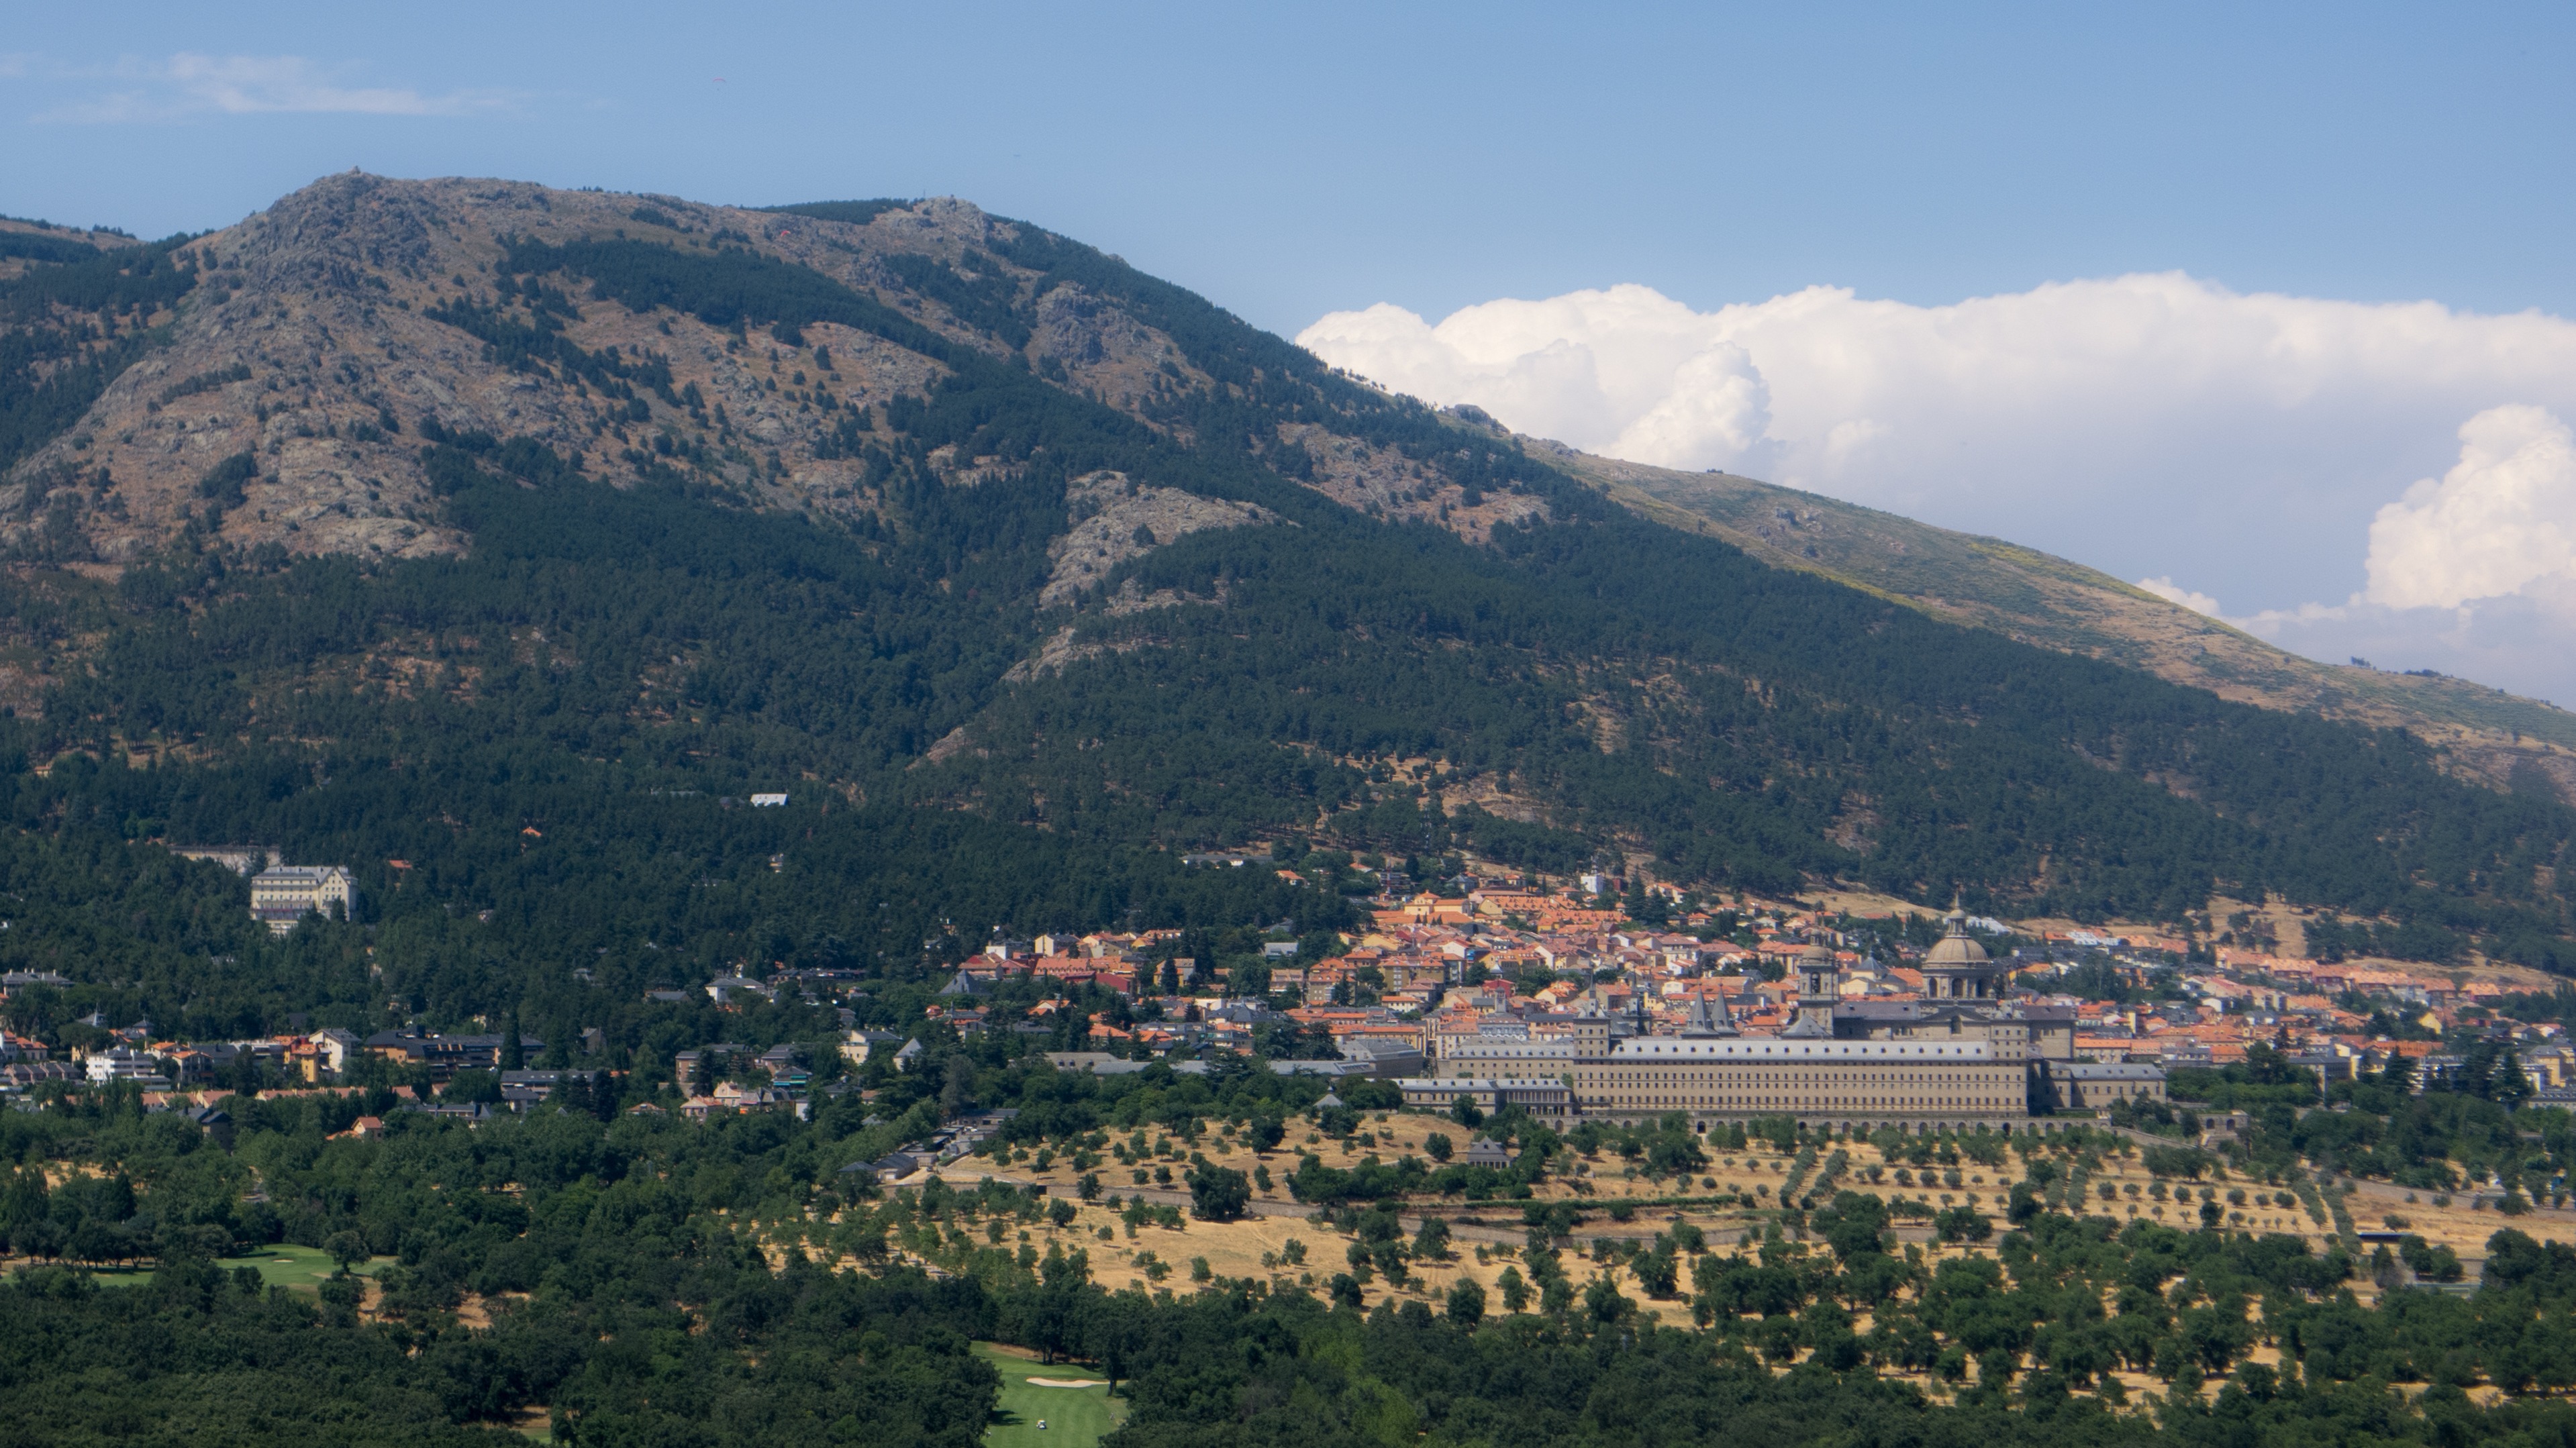
landscape, nature, mountain, people, field, hill, town, view, valley, mountain range, panorama, village, aerial view, mountains, plateau, rural area, landform, aerial photography, geographical feature, human settlement, mountainous landforms